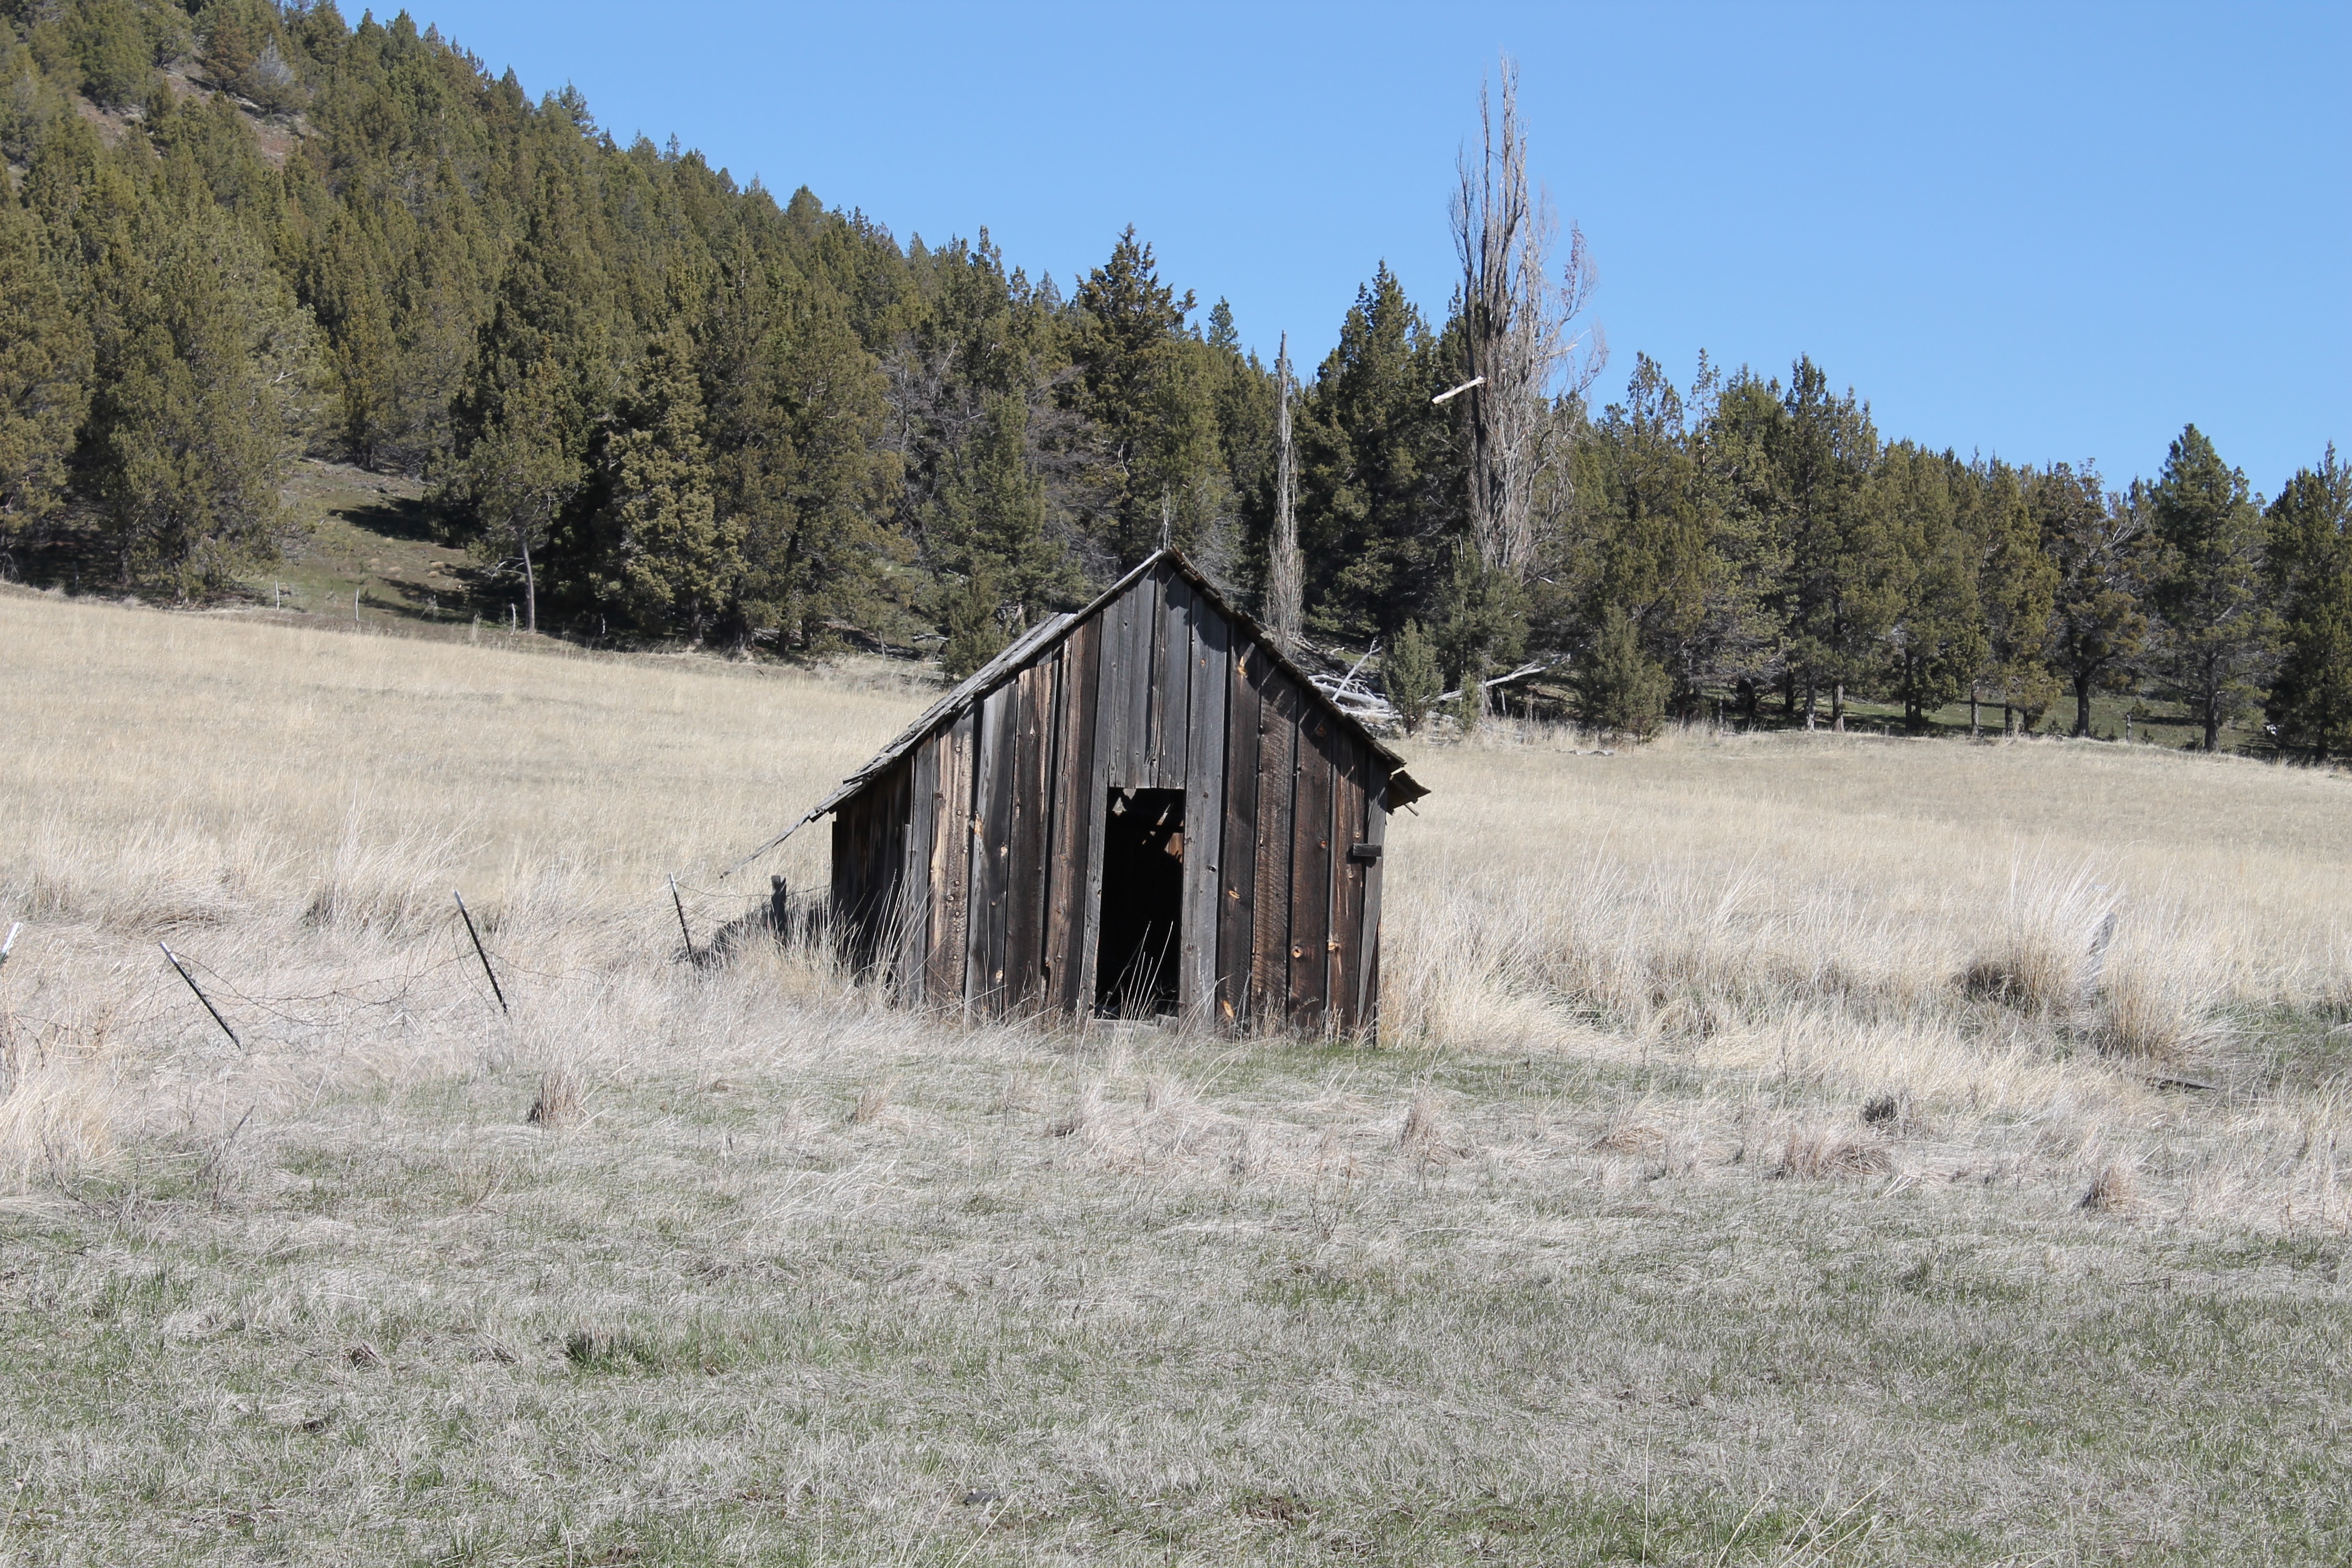
wilderness, farm, prairie, building, old, barn, shed, rustic, hut, shack, ranch, wooden, rural area, free photo